Fountain of the Pioneers

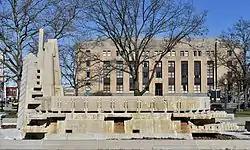

The Fountain of the Pioneers was a decorative fountain formerly located in Bronson Park (between bounded by Academy, Rose, South & Park Streets) in Kalamazoo, Michigan. It was listed on the National Register of Historic Places in 2016. It is significant as an outstanding example of work by architect and designer Alfonso Iannelli, combining elements of Prairie School, Modernist, Art Deco and Cultural Nationalism movements; it is also significant as one of the few public artworks referencing the Indian removal actions by the United States government in the 1800s. Because of the controversial nature of the sculpture, interpreted by some as depicting white supremacy, and because of the deteriorating condition of the fountain, it was removed from the park in 2018 and placed in storage. The statue was subsequently removed from the National Register of Historic Places in 2019.